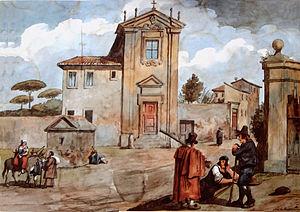
L'église Santa Maria in Palmis ou église Domine Quo Vadis est une église romaine, située dans le quartier Appio-Latino sur la via Appia, au croisement de la via Ardeatina.